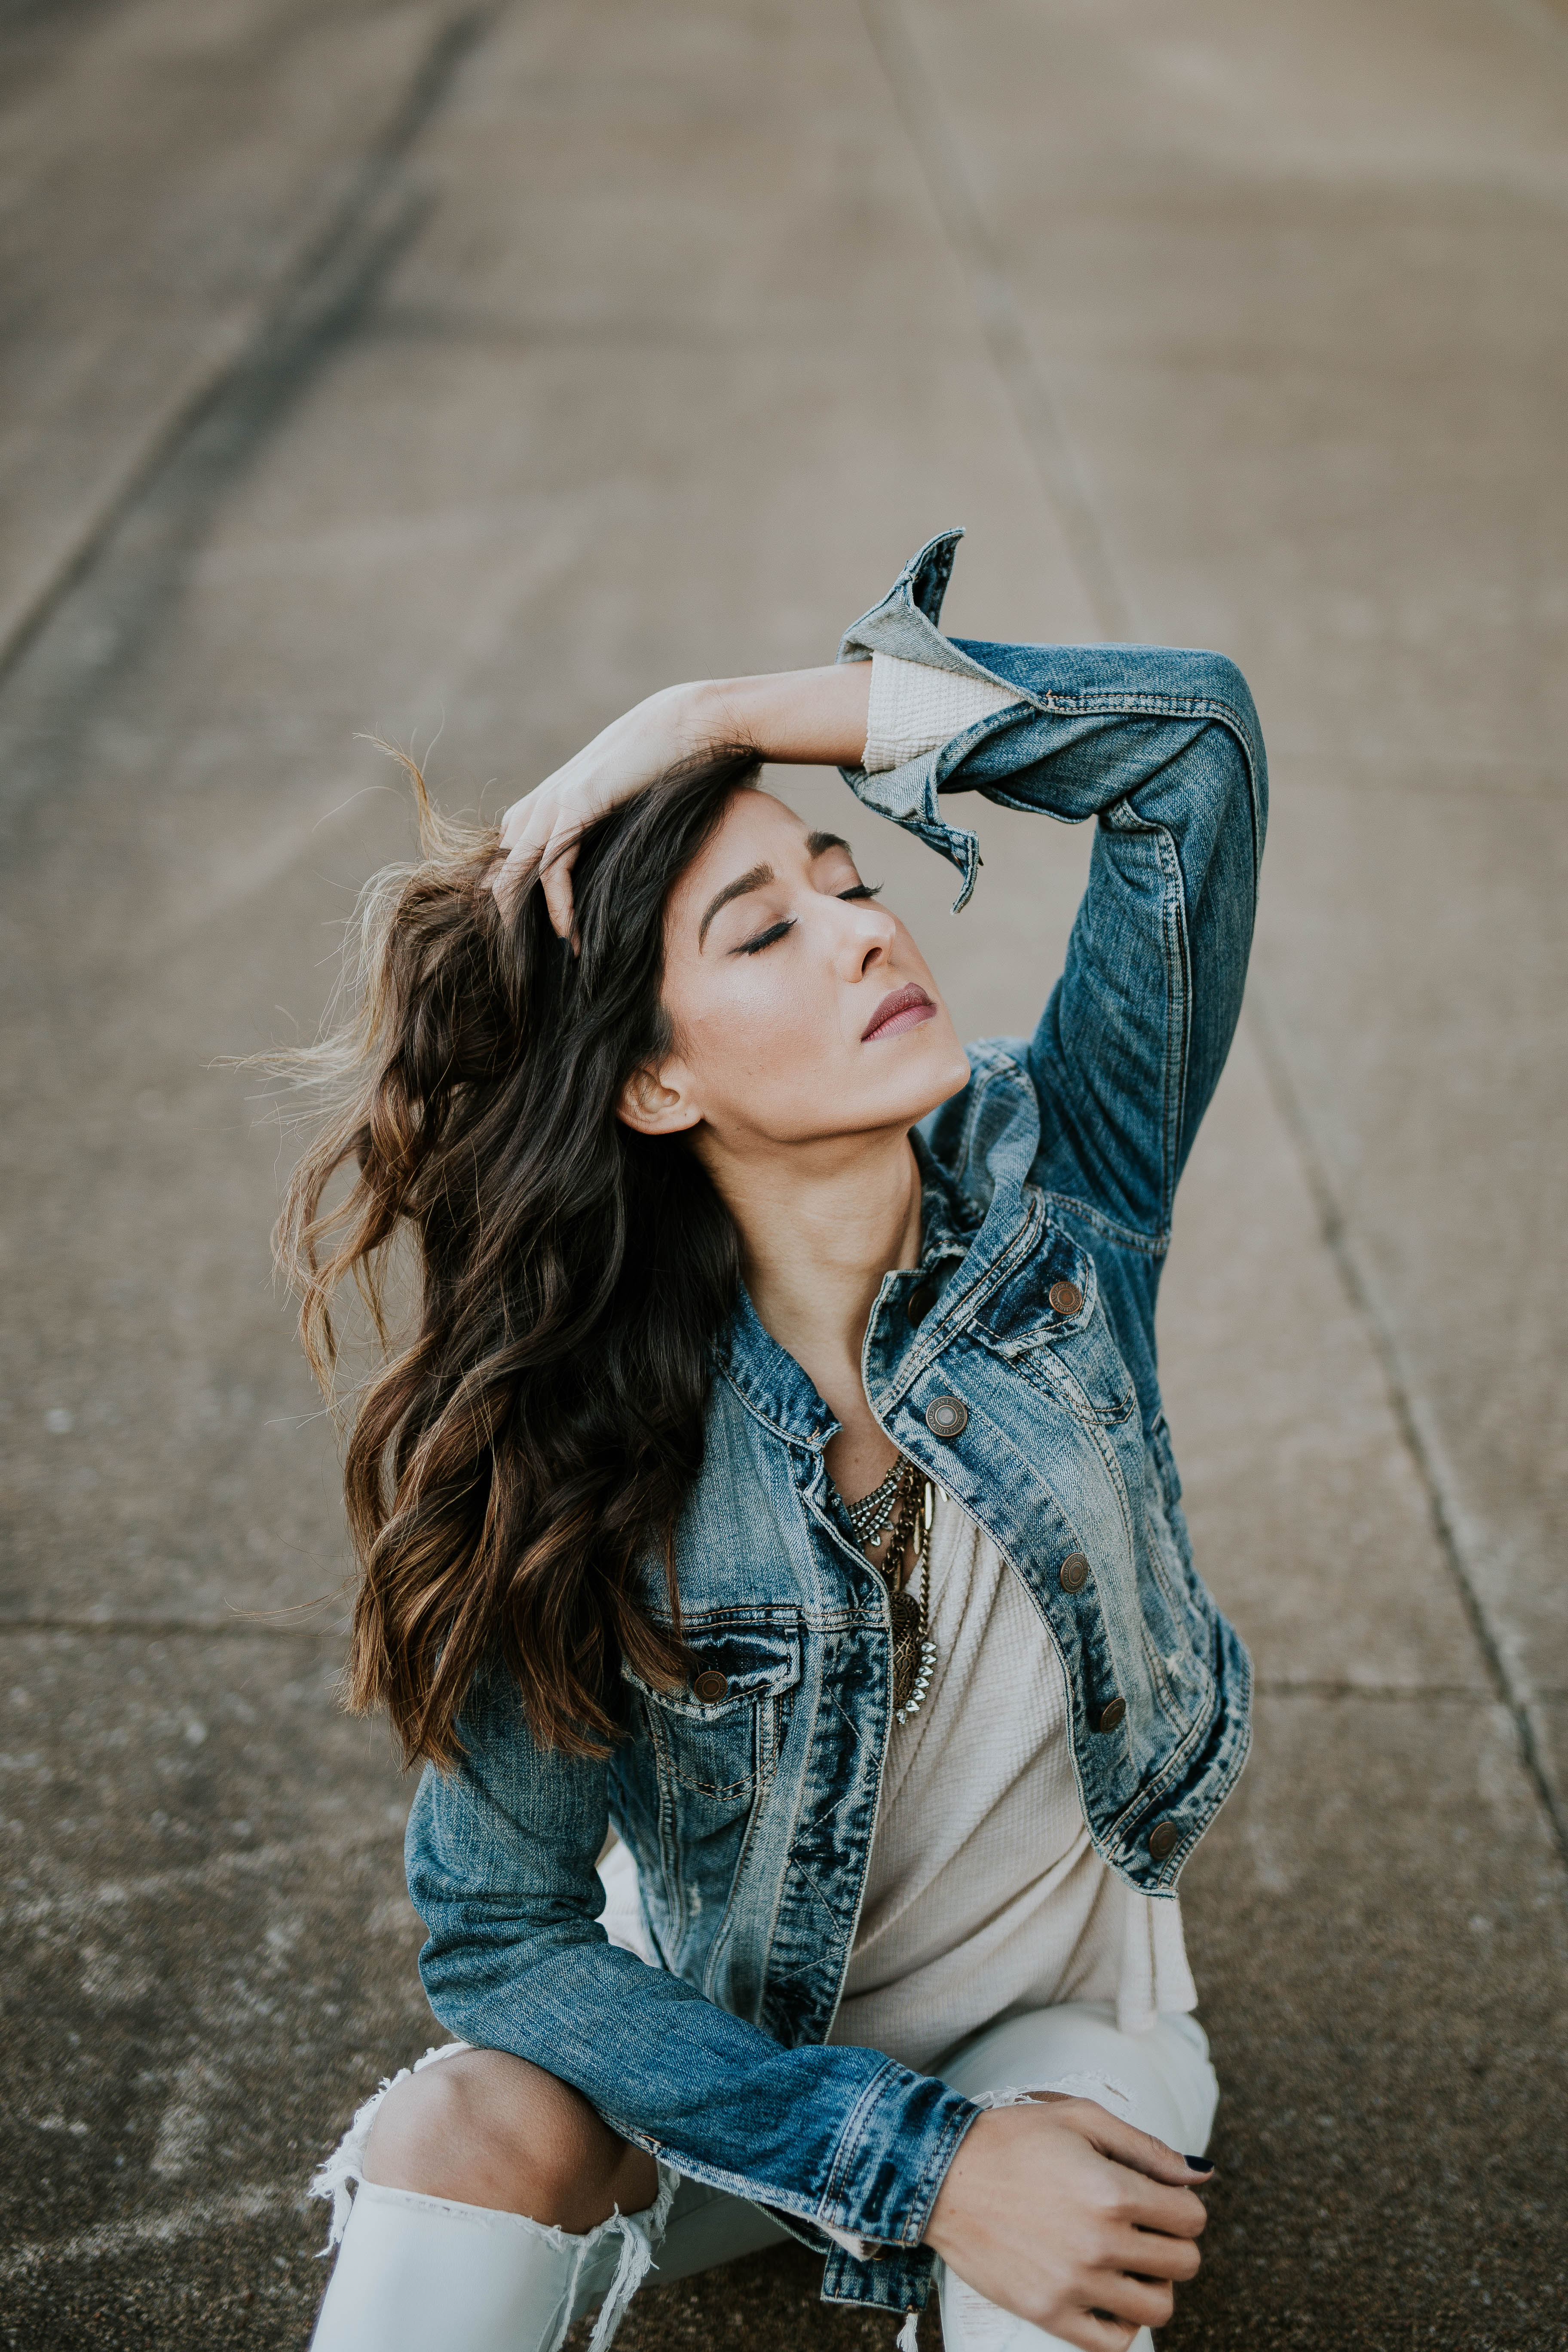
person, girl, woman, photography, female, brunette, portrait, model, spring, color, fashion, blue, clothing, lady, caucasian, eye, photograph, skin, beauty, costume, photo shoot, portrait photography, human positions